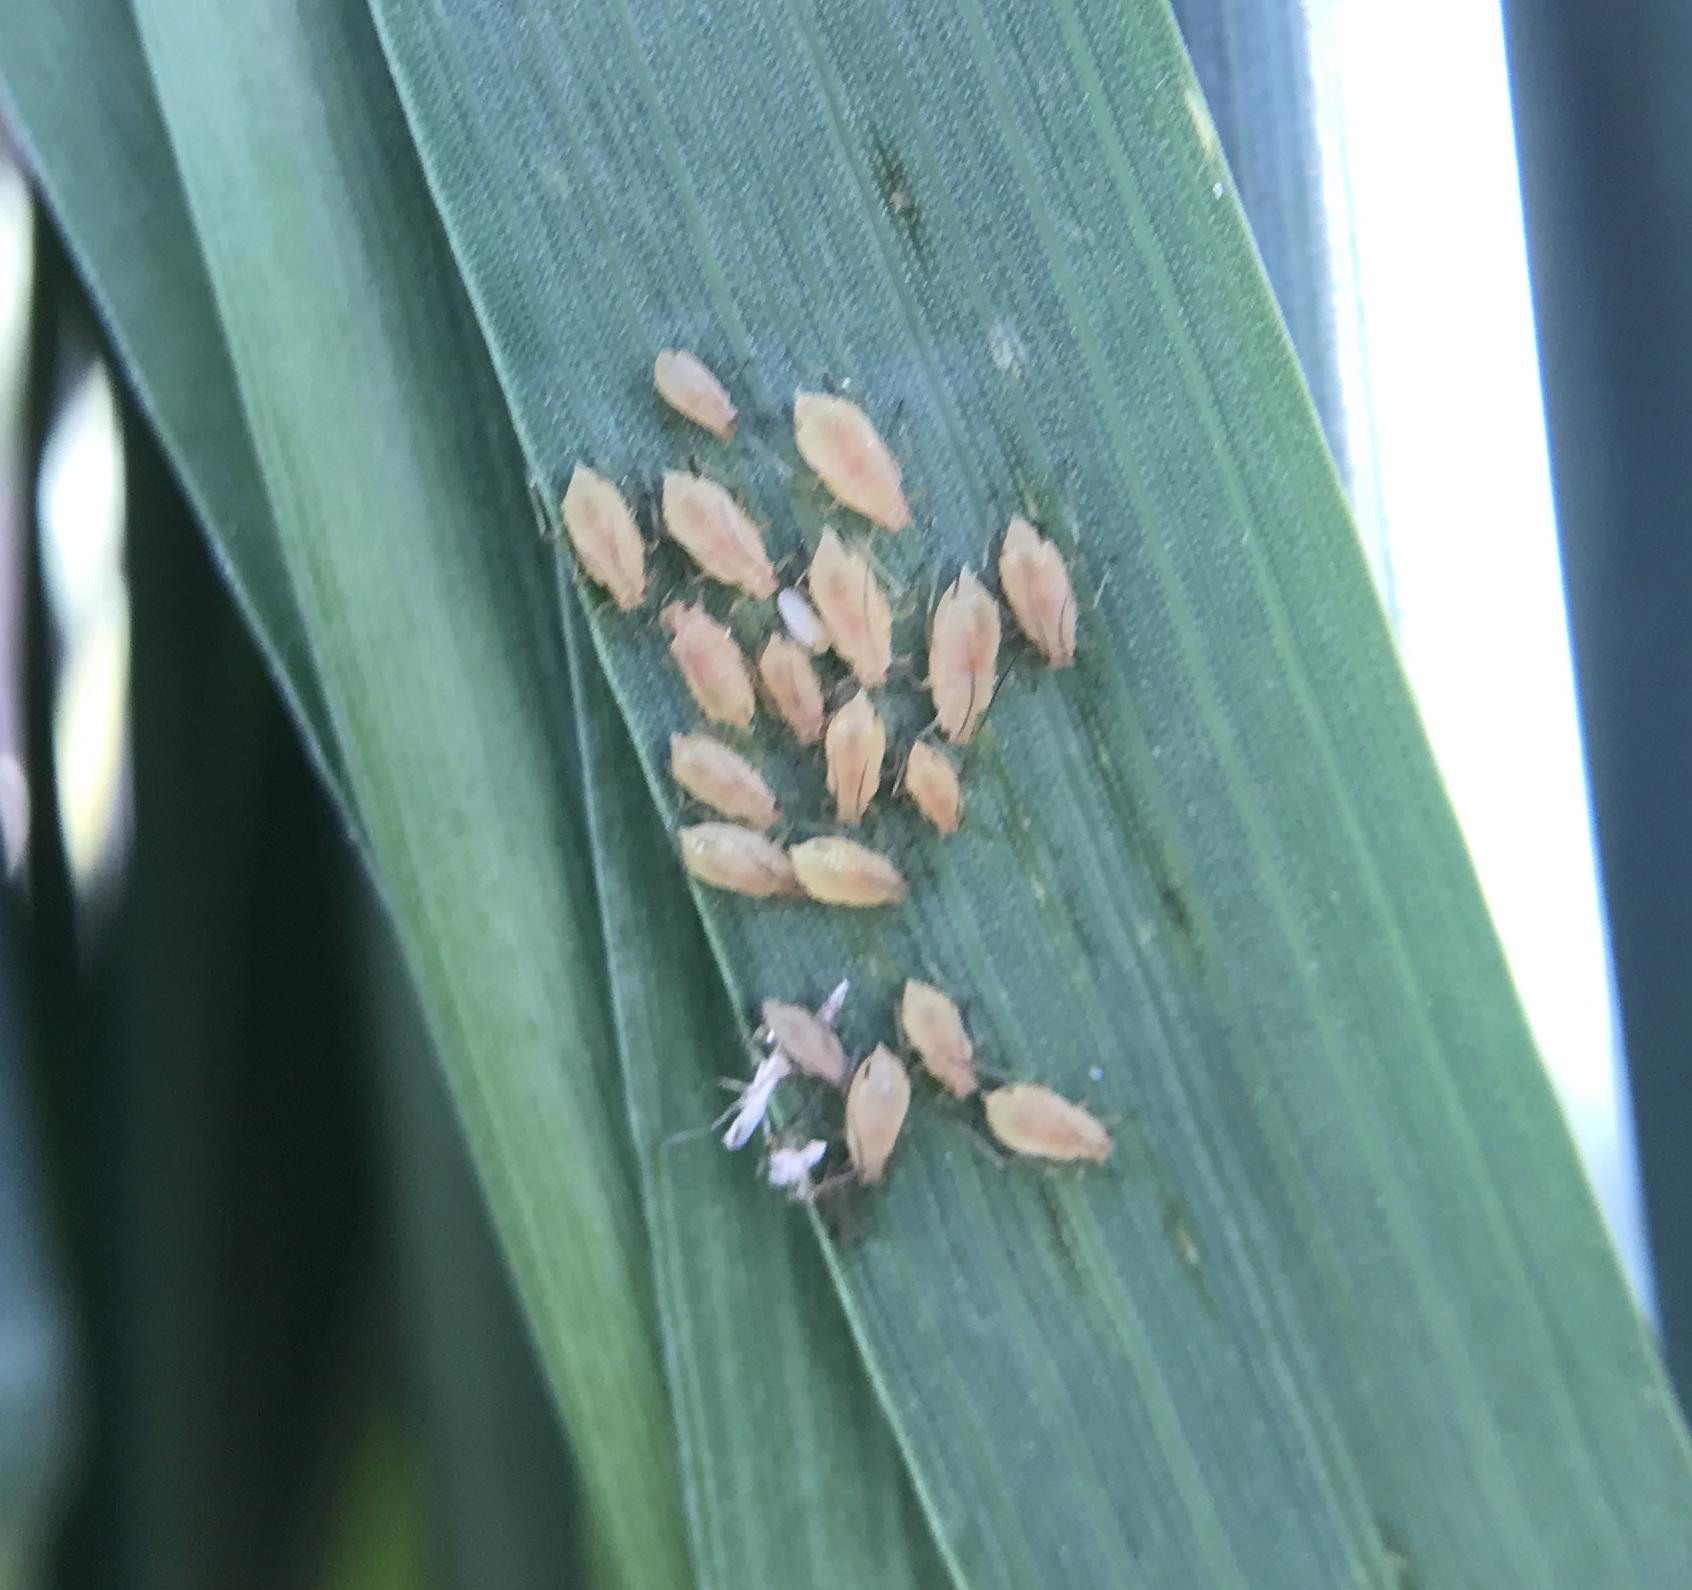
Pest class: english_grain_aphid